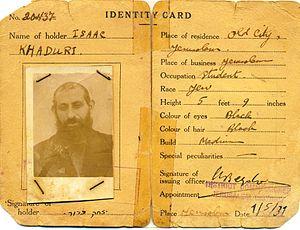
Le rav Itzhak Kadouri, également orthographié Kaduri, Kadourie, Khaduri, Kedourie, de son nom de naissance Diba, était un grand rabbin spécialiste de la Kabbale.